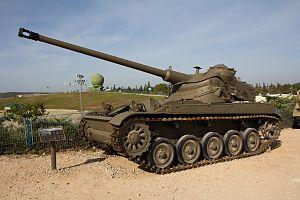
La bataille de Mahbès est livrée le 14 octobre 1979 pendant la guerre du Sahara occidental. Le Polisario anéantit un bataillon des forces armées royales marocaines.